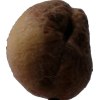
Label: peach